Fosdick-Masten Park High School

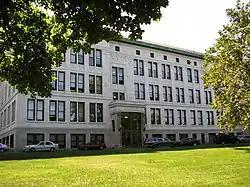
City Honors School as viewed from Best Street, June 2006

Fosdick-Masten Park High School, now known as City Honors School, is a historic public high school building located at Buffalo in Erie County, New York. The school is located on a site. It was designed by architects Esenwein & Johnson and is a -story H-shaped brick structure constructed in 1912–1914 and sheathed in white glazed terra cotta tile.